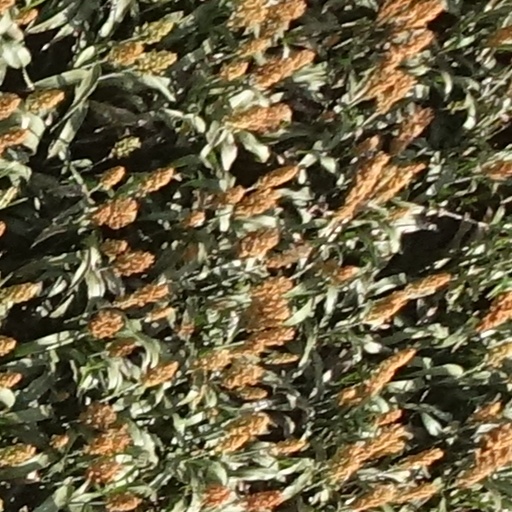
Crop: sorghum